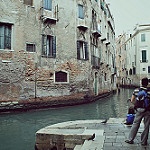
Label: street